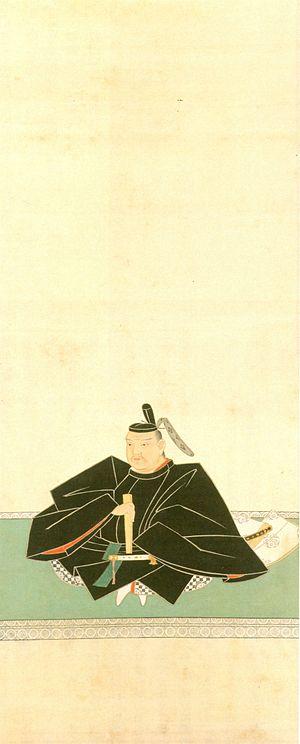
Itakura Shigemune est un daimyo japonais du début de l'époque d'Edo dont la famille prétend descendre de la branche Shibukawa du Seiwa-Genji. Les Itakura identifient les origines de leur clan dans la province de Mikawa, et les descendants de son père Itakura Katsushige, dont son fils Shigemune, sont considérés comme la branche aînée du clan. En 1622, ses services sont récompensés par sa nomination de daimyo du domaine de Sekiyado. Son titre de cour était Suo no kami.